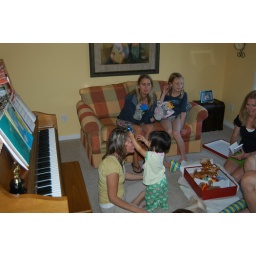
At Tom and Beth's house at the lake in Alexandrea, Minnesota.